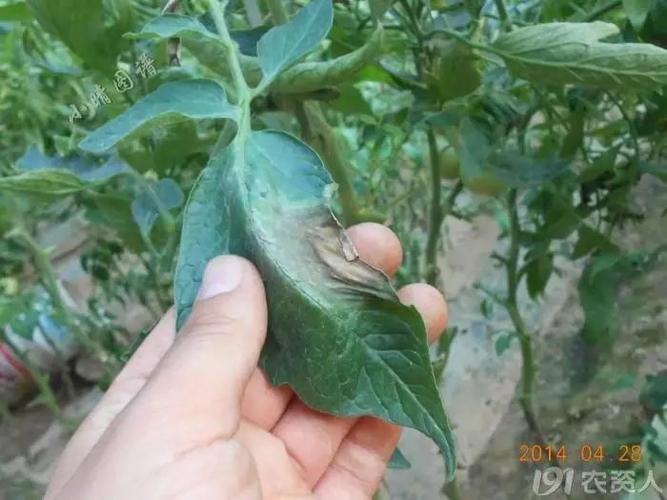
Plant: Tomato
Disease: tomato late blight